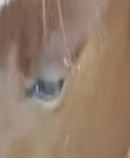
Face region: eyes (orbital_tightening_and_eye_area)
Pain indicator: moderately_present